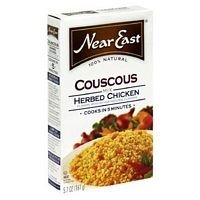
Item Name: Near East Herbed Chicken Couscous Mix, 5.7-Ounce Boxes (Pack of 12) ( Value Bulk Multi-pack)
Value: 68.4
Unit: Ounce

Price: 5.705